Anthorn Radio Station

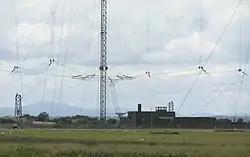
Bottom feeders are used on the main umbrella antenna, as the central lattice mast is not insulated from ground.

The VLF transmitter is used primarily for transmitting orders to submarines and transmits on 19.6 kHz with an output power of 550 kilowatts. Its callsign is GQD. VLF transmissions are relatively unaffected by atmospheric nuclear explosions and Anthorn was once part of the link between Fylingdales early warning radar, North Yorkshire, and the United States' air defence system.